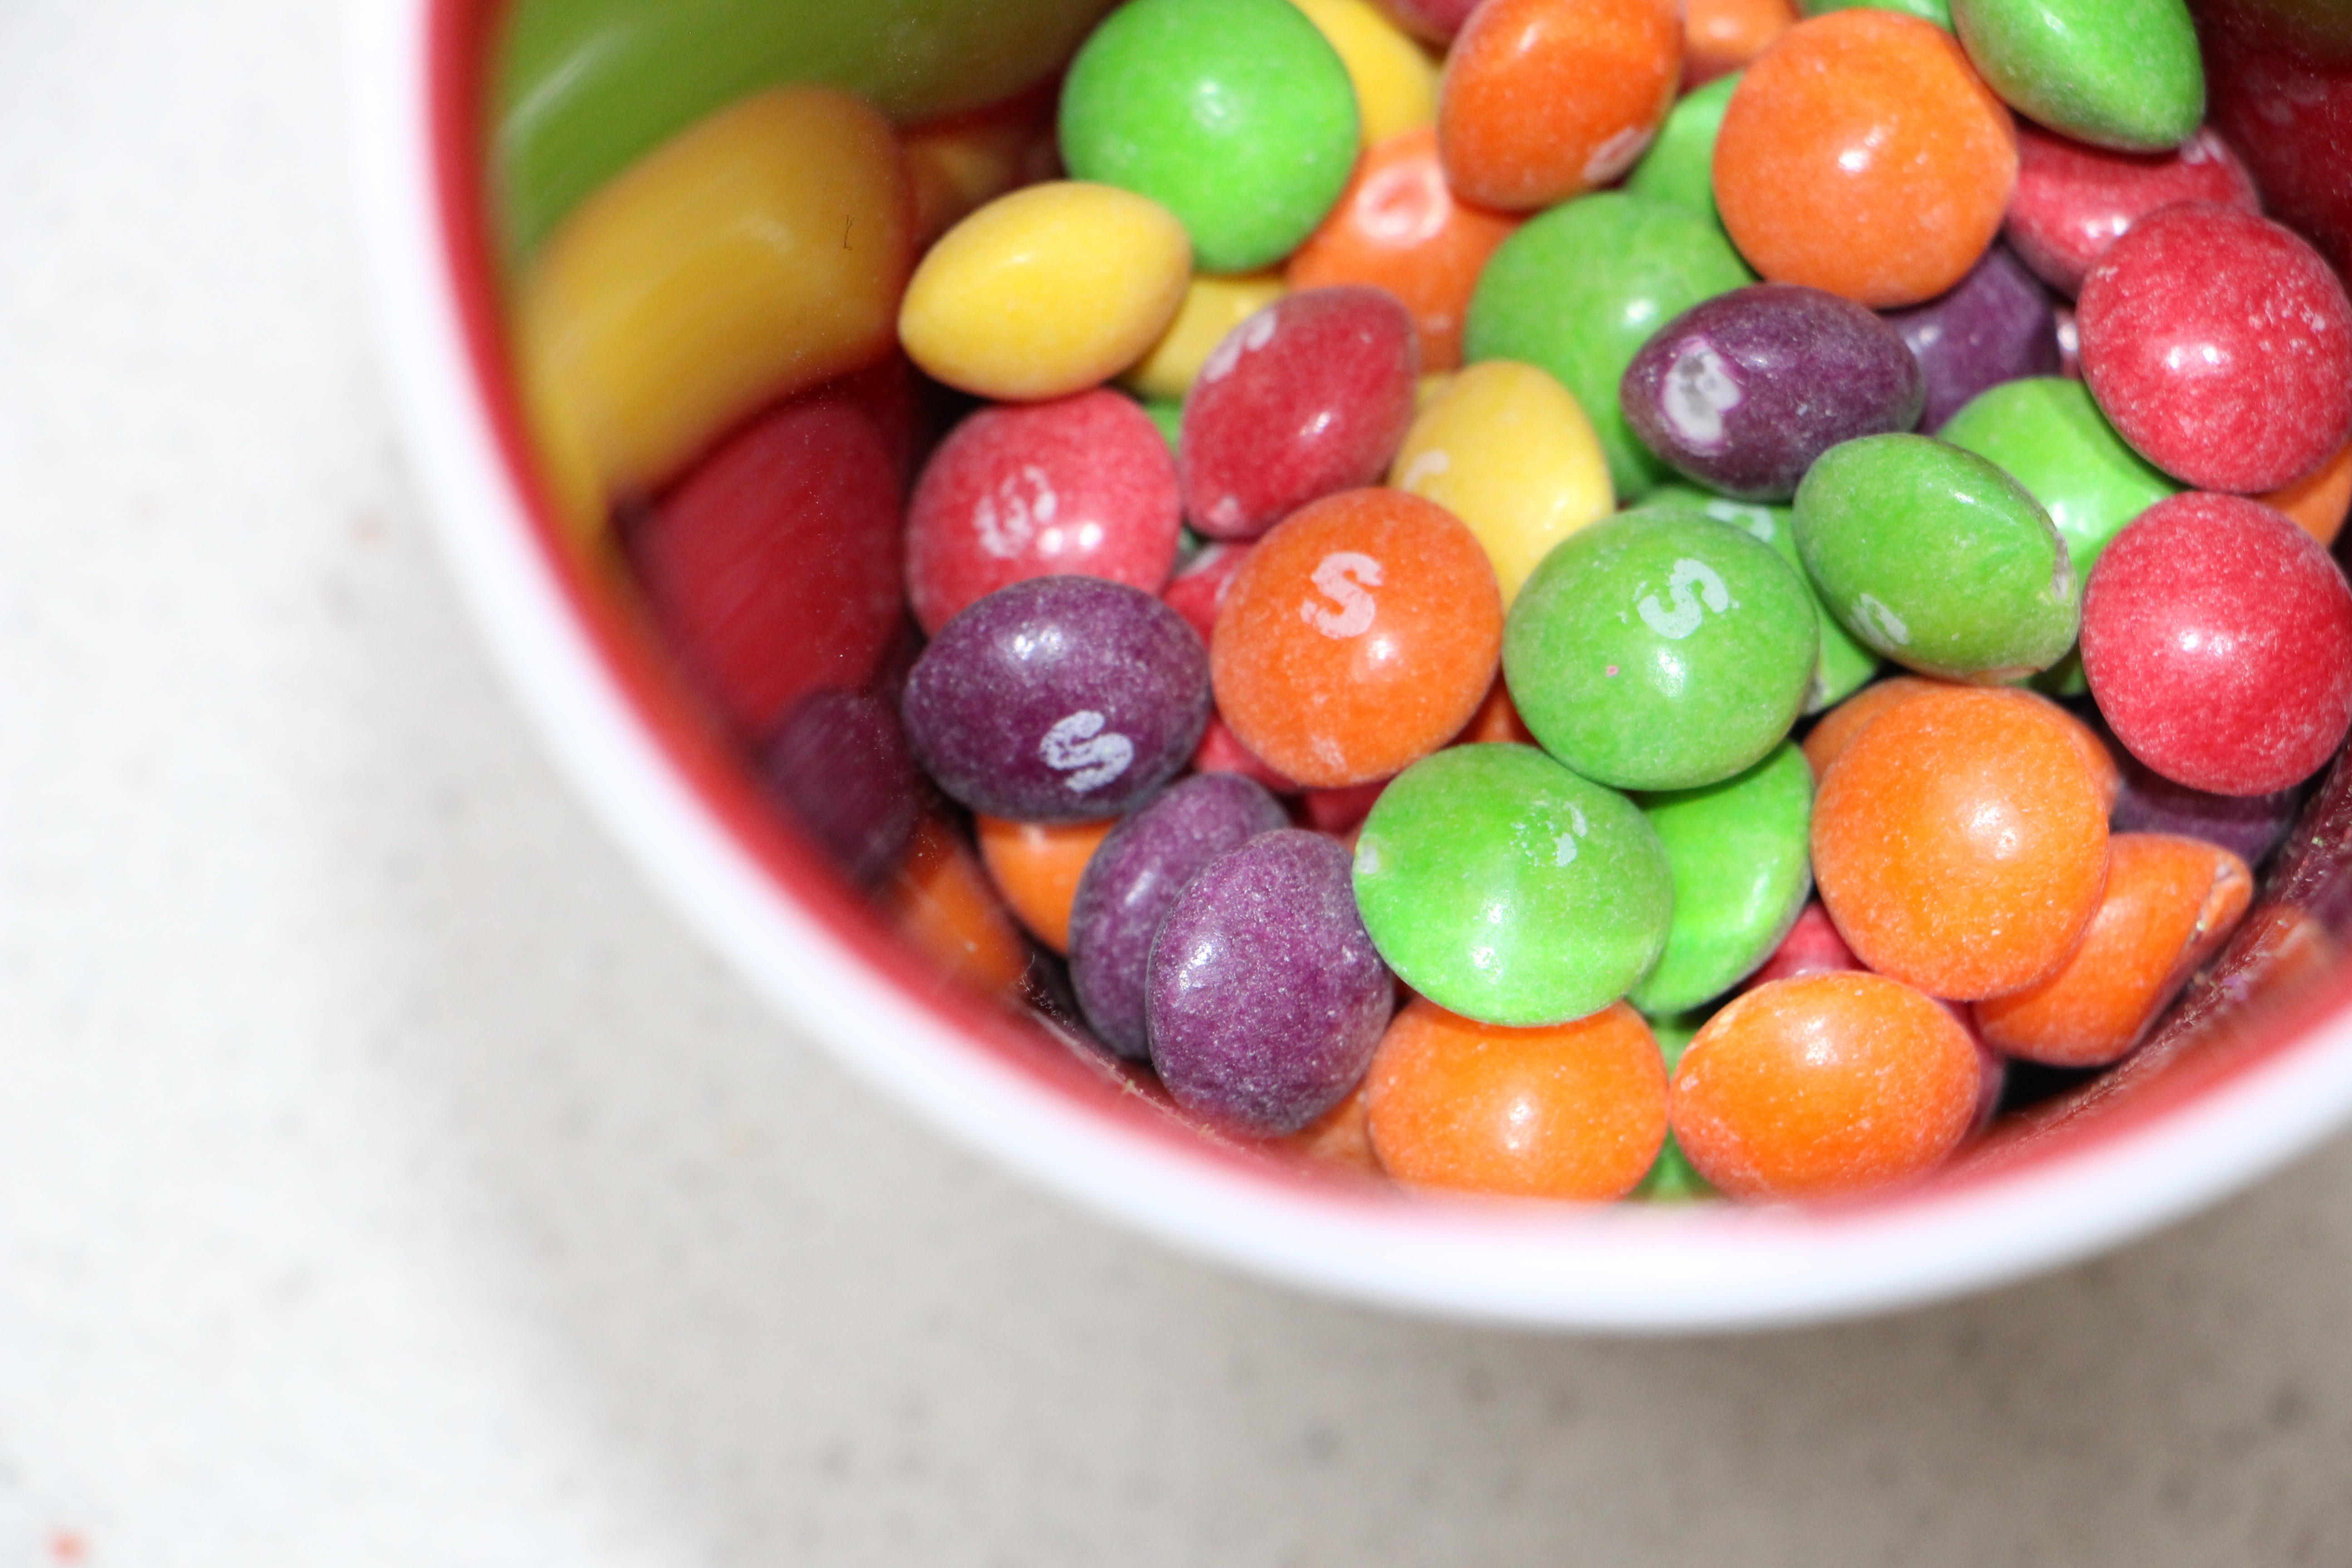
dish, food, produce, colorful, dessert, candy, sweetness, smarties, confectionery, chocolate lentils, snack food, jelly bean